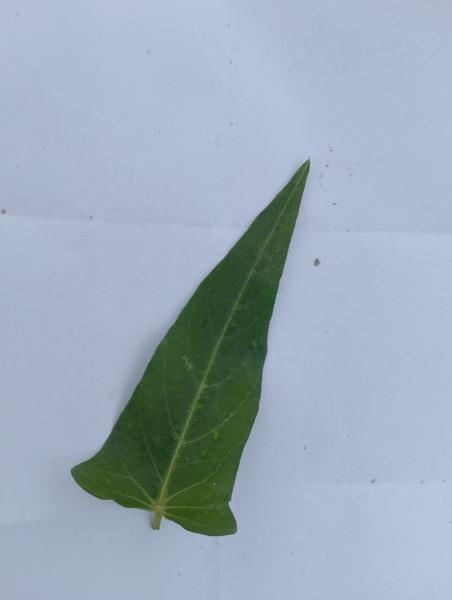
Weed species: Ipomoea aquatic